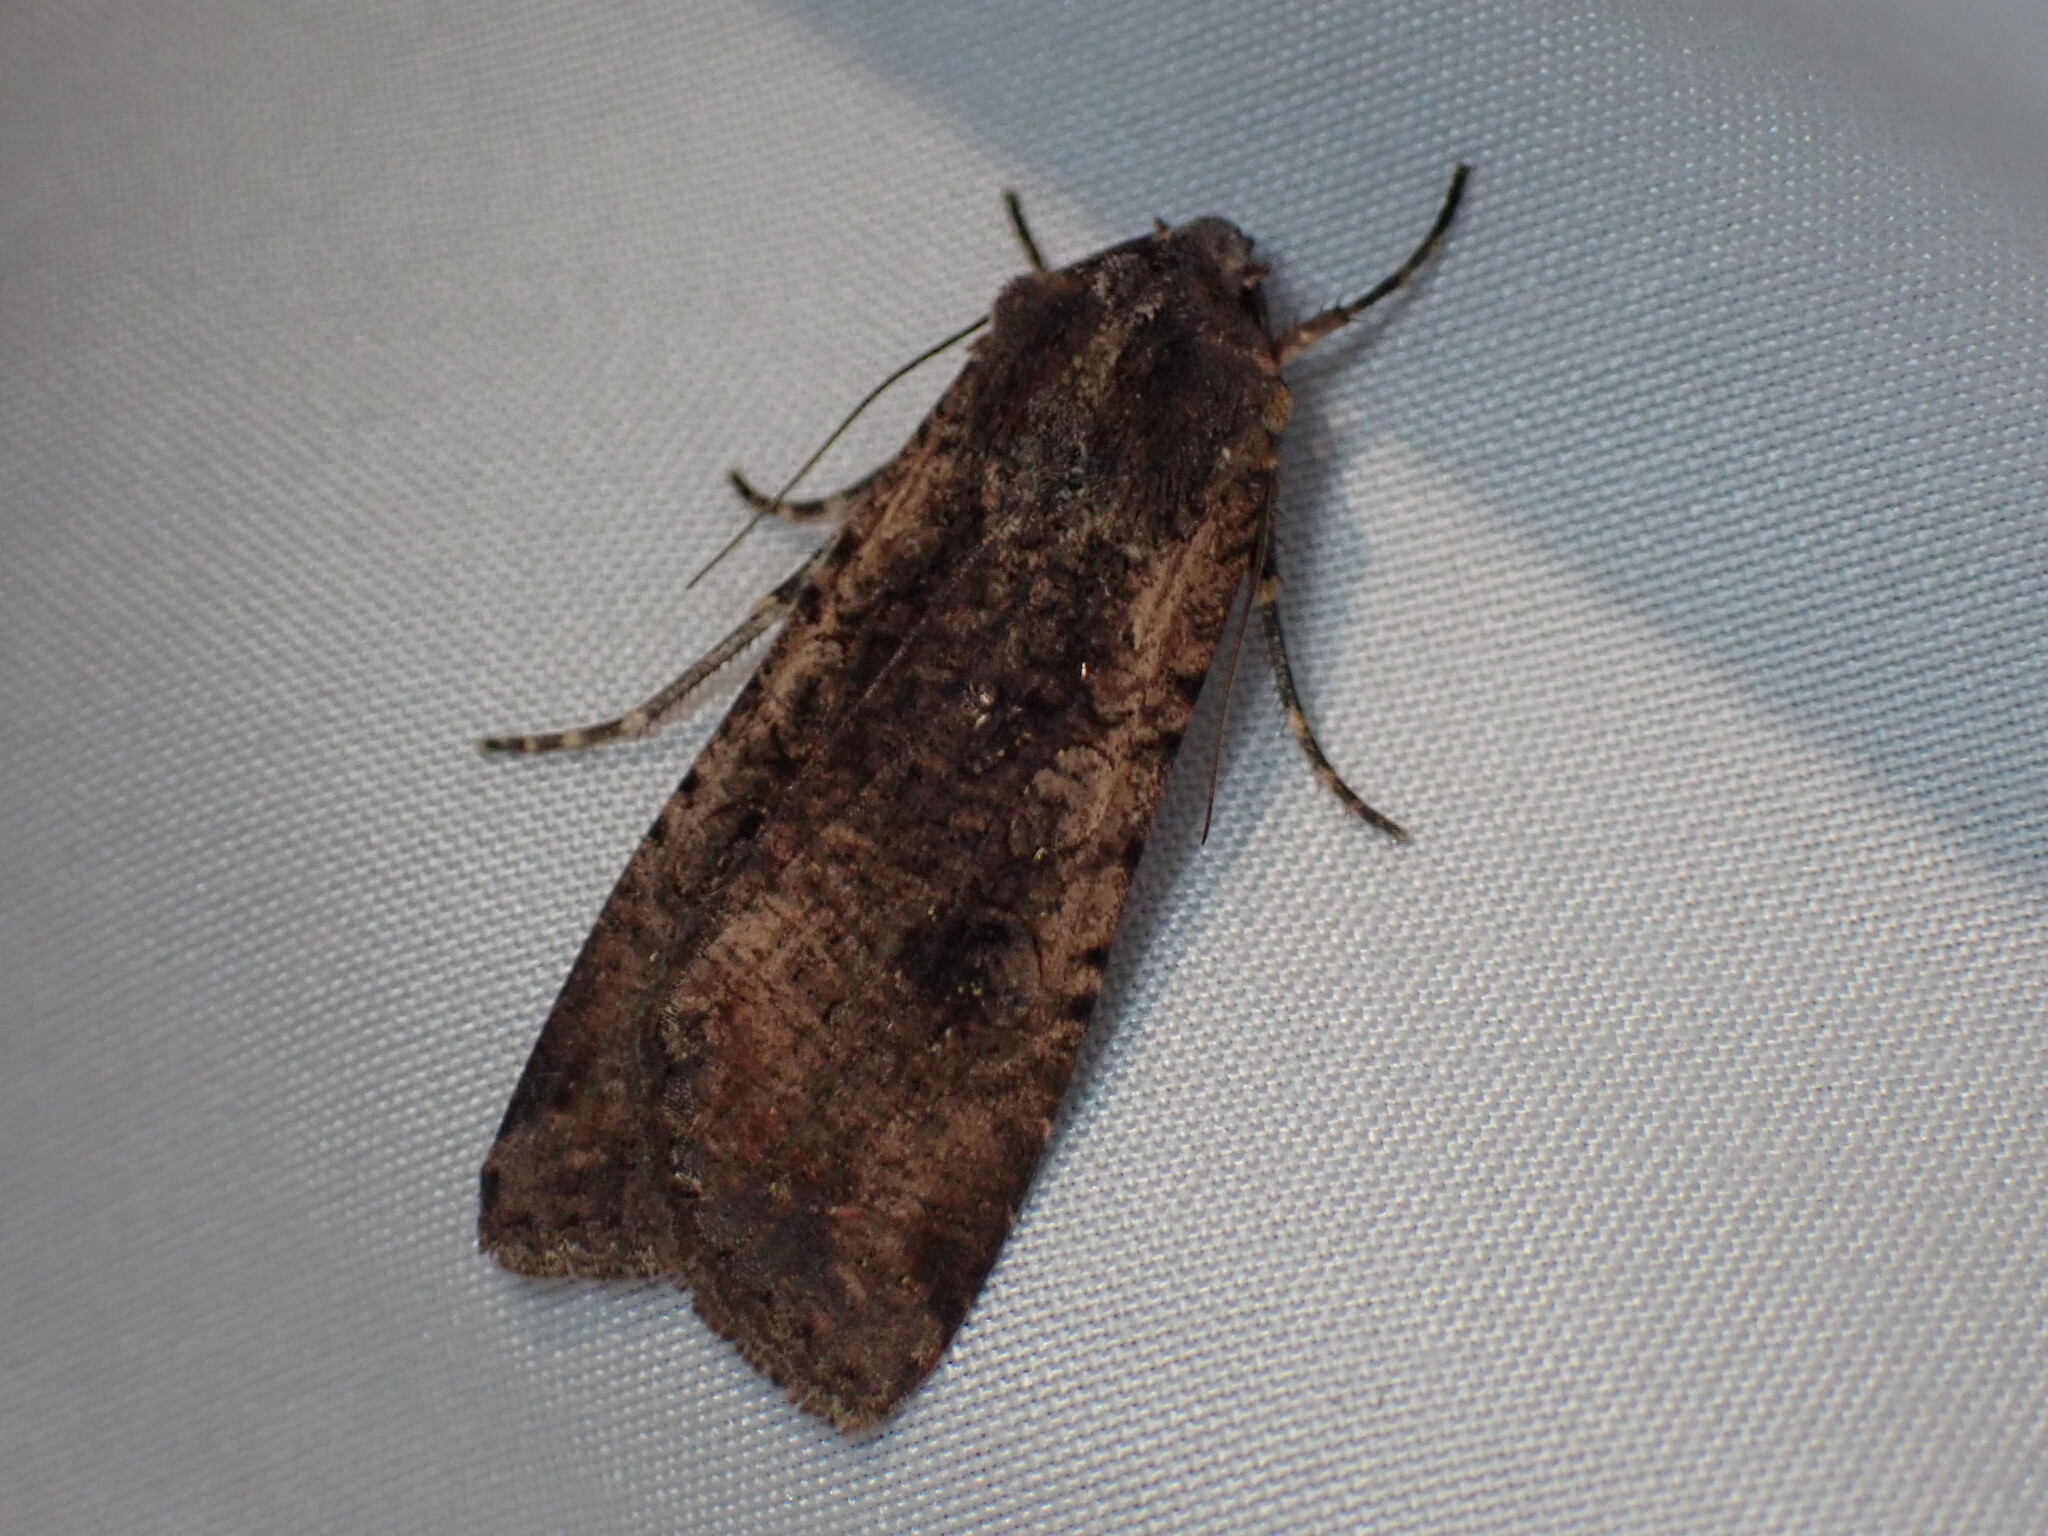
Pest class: cutworms